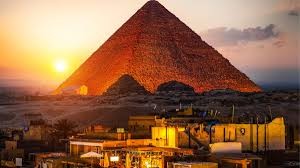
Landmark: Pyramids of Giza